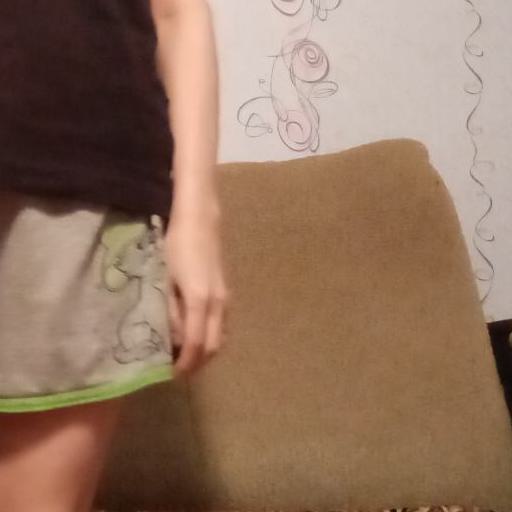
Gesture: no_gesture